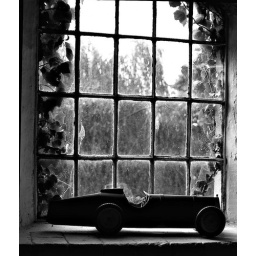
Toy sports car in the window